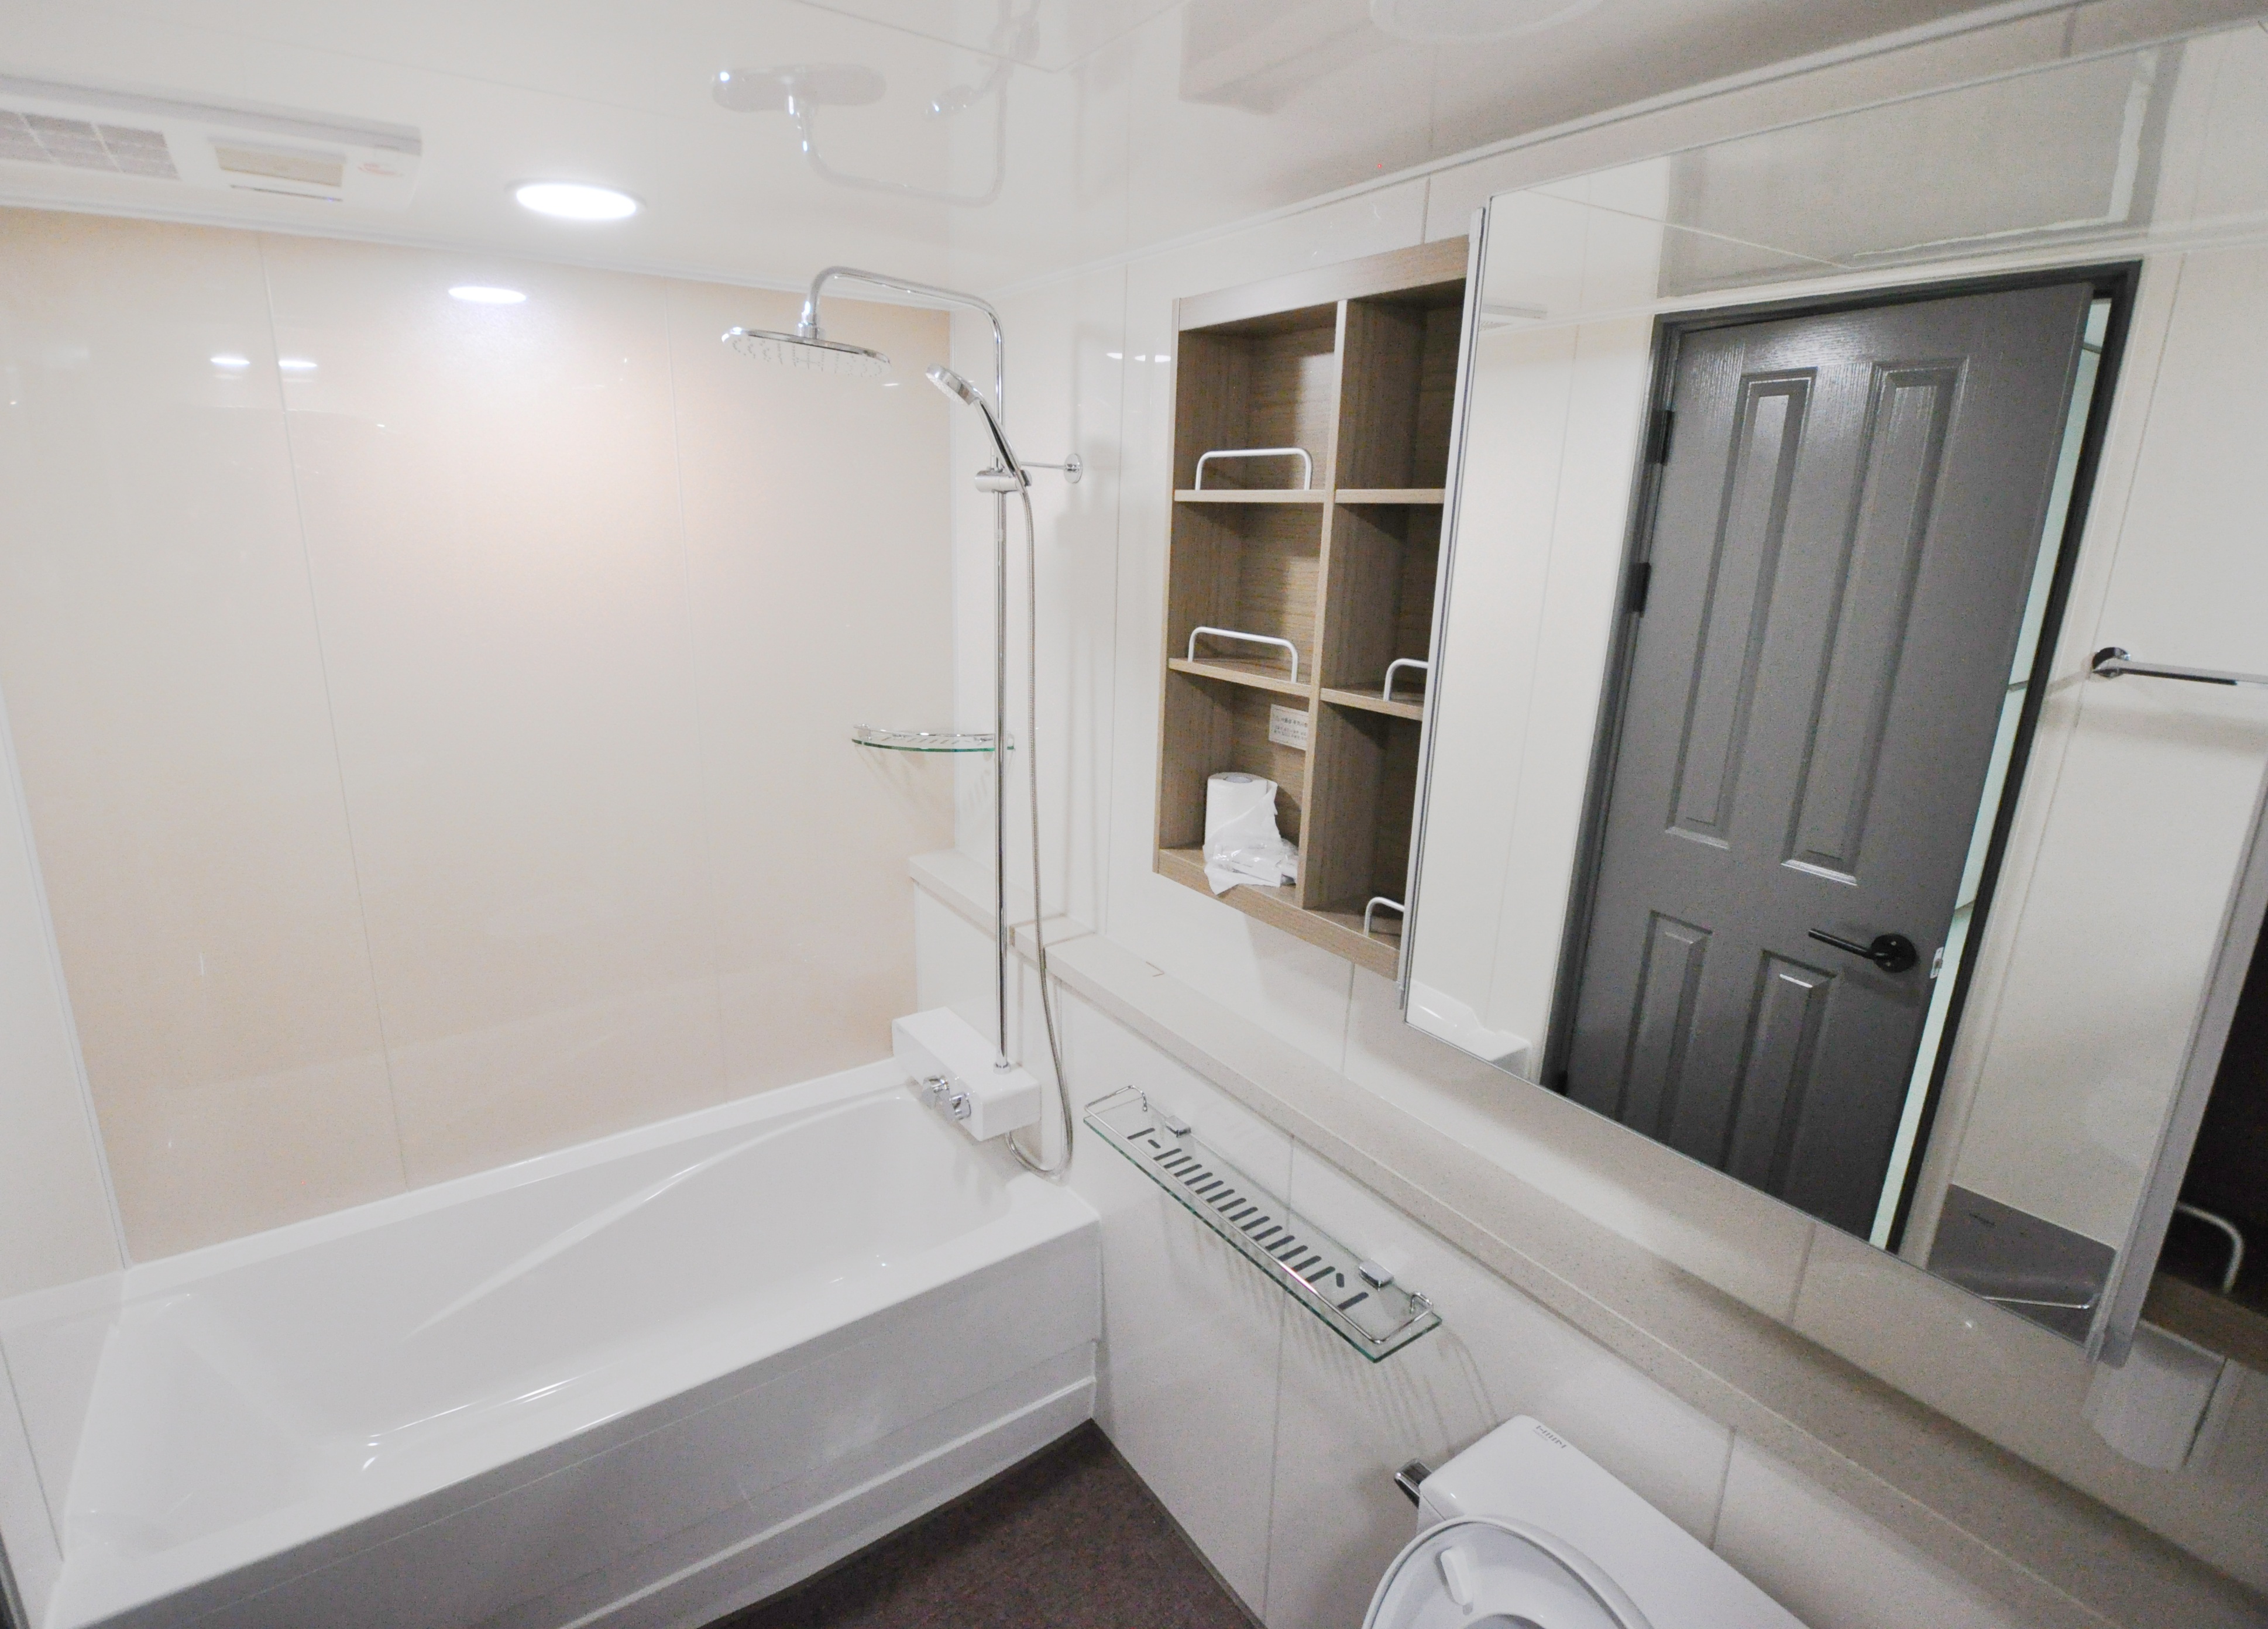
room, property, vehicle, art, interior design, home, apartment